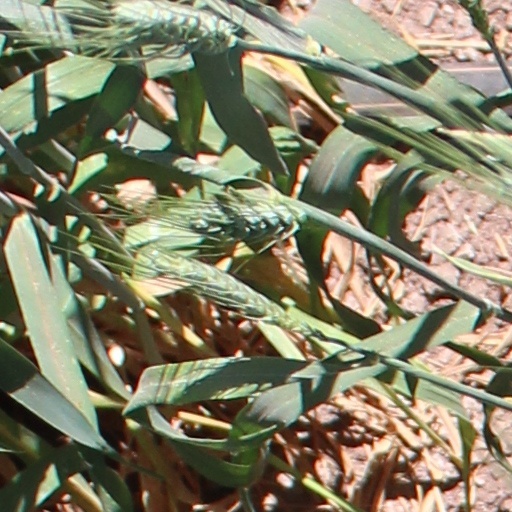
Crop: wheat